Orzeł incident

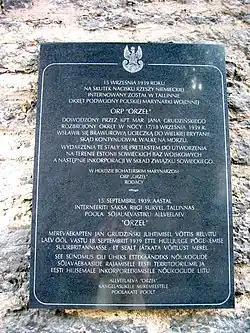
memorial plaque in Tallinn, Estonia

"Orzeł" arrived off the coast of Scotland on 14 October 1939. The crew sent out a signal in broken English, and a Royal Navy destroyer came out and escorted them into port. The arrival of "Orzeł" surprised the British Admiralty, which had long presumed the submarine to be lost.